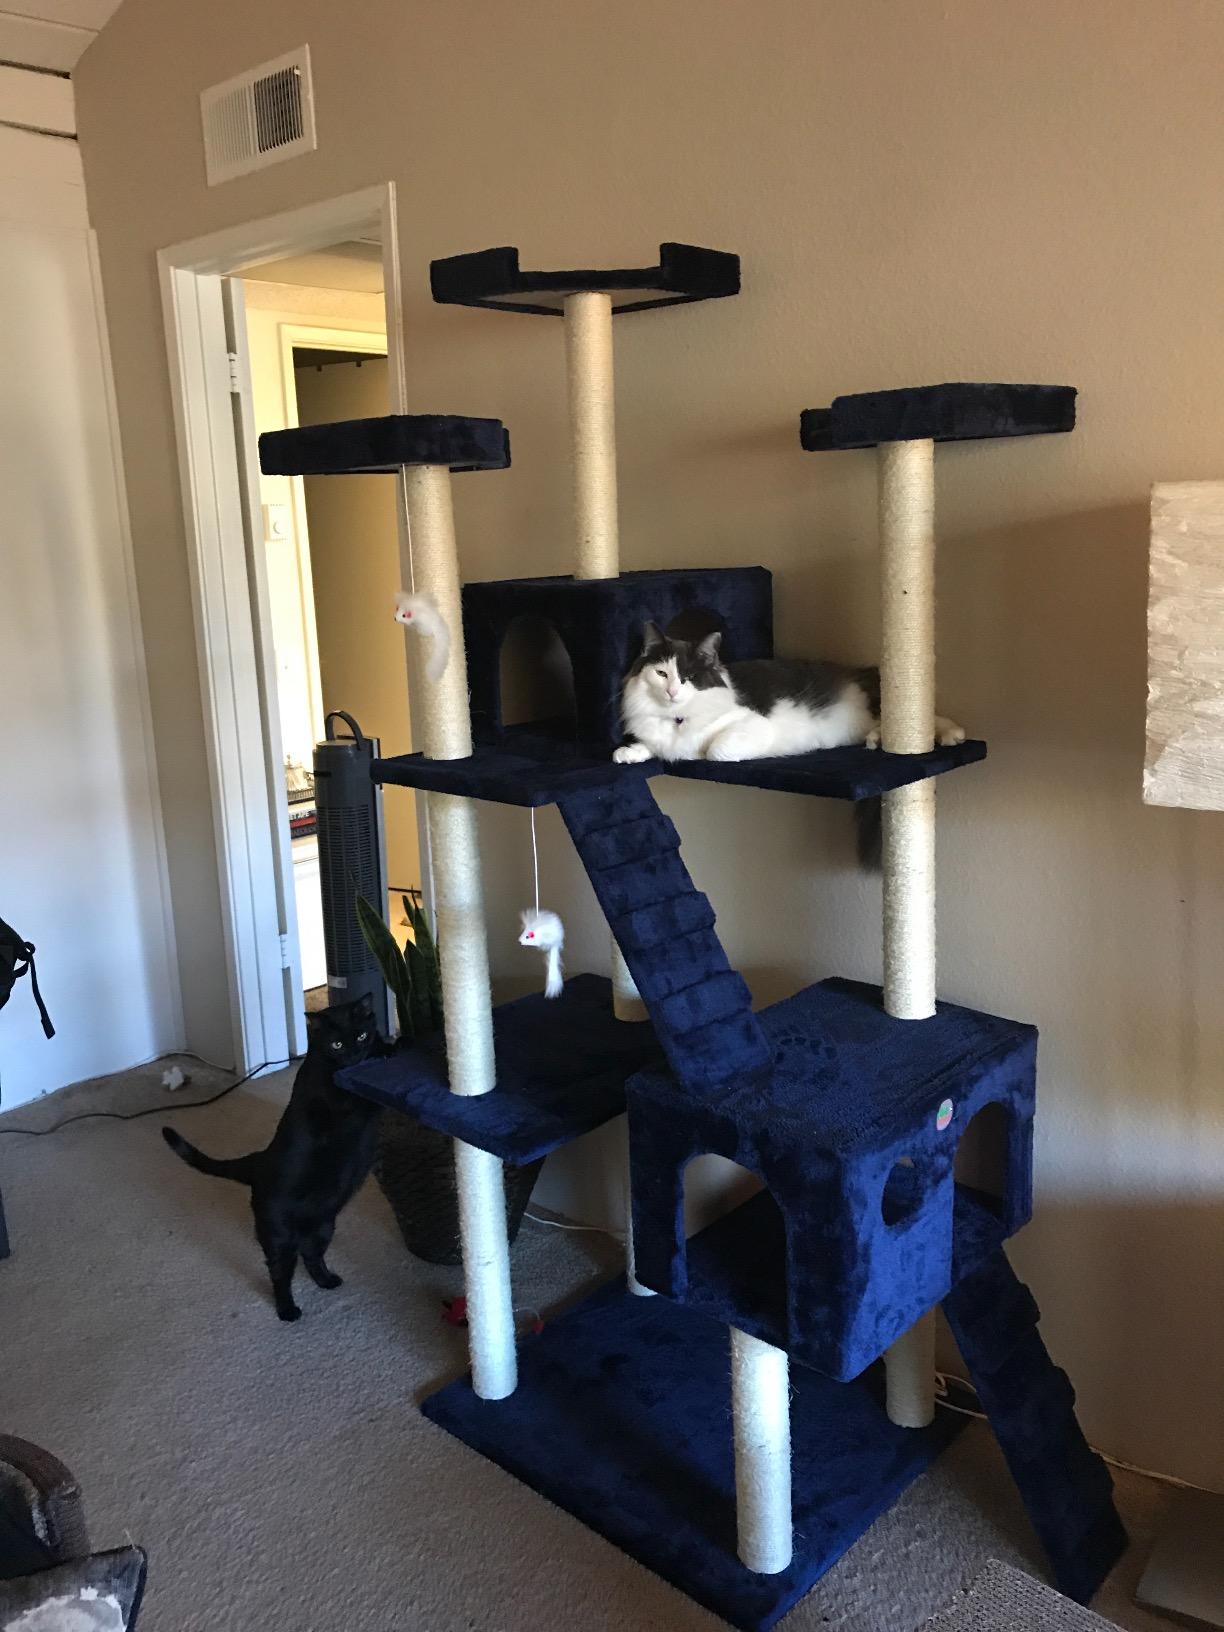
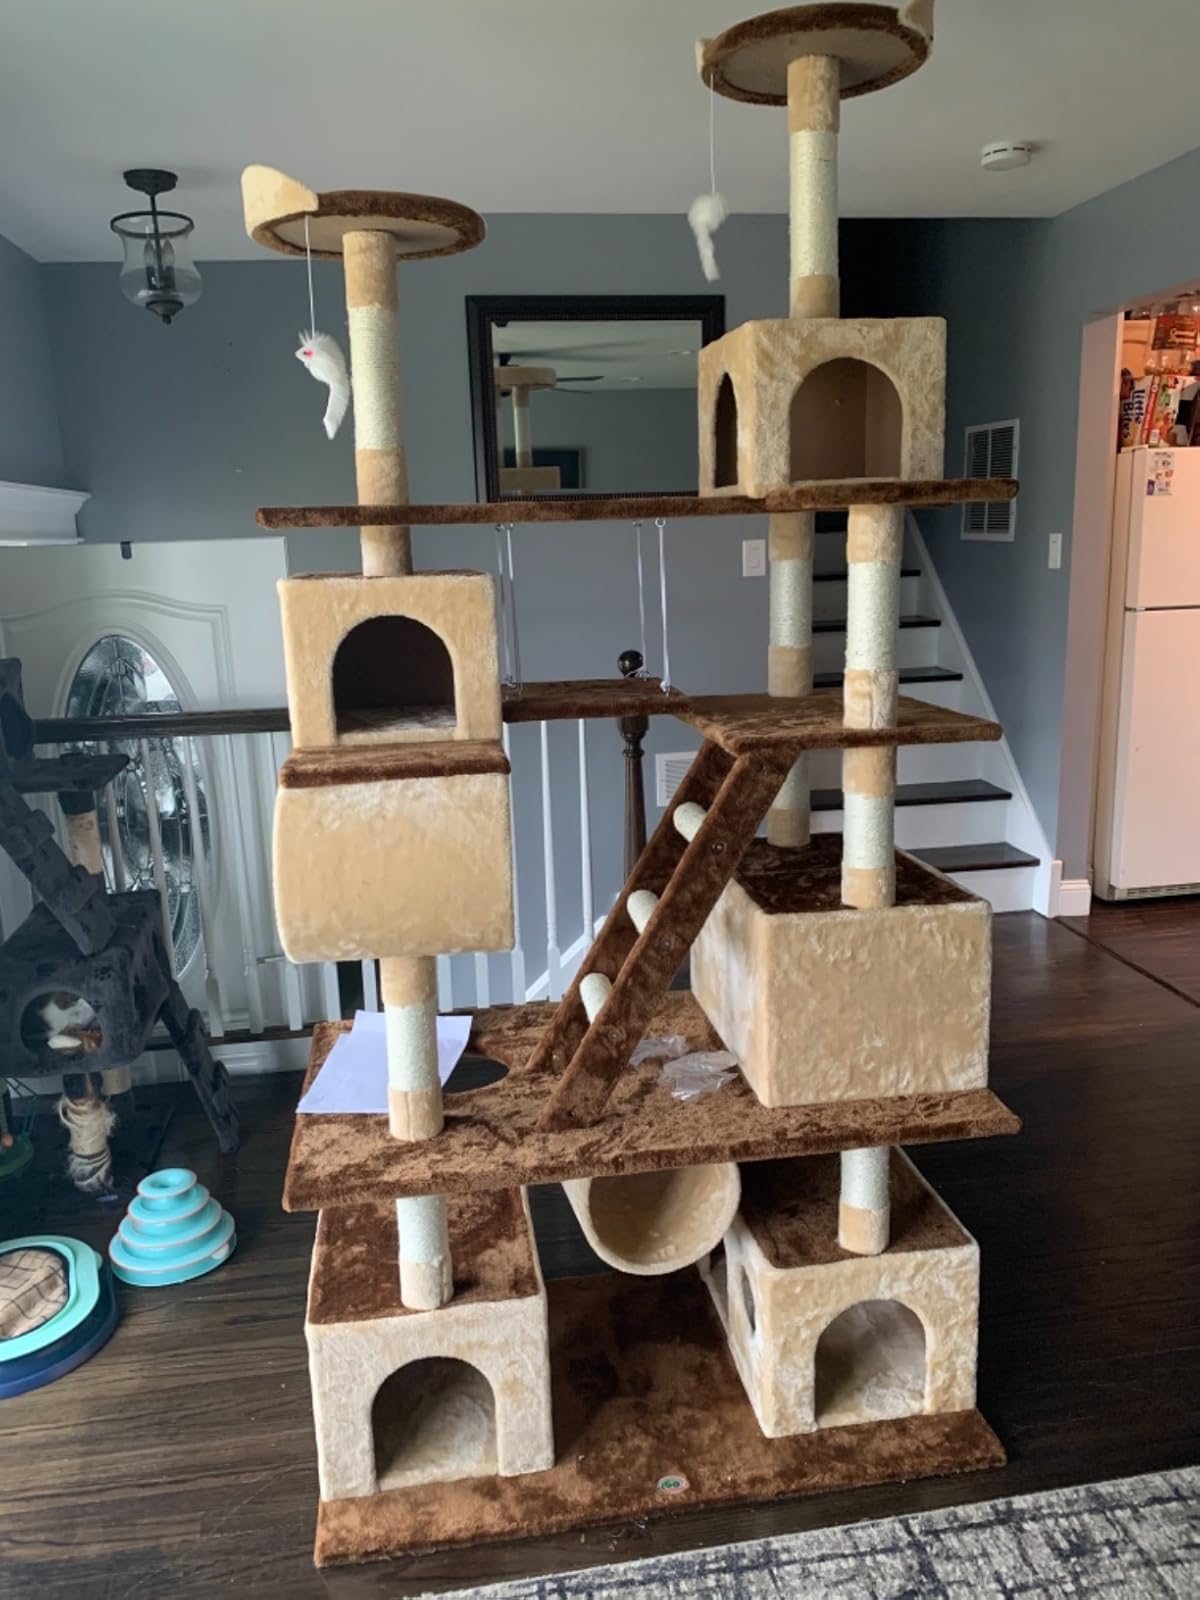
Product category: items_cat tree
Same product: no